Kazushi Sakuraba

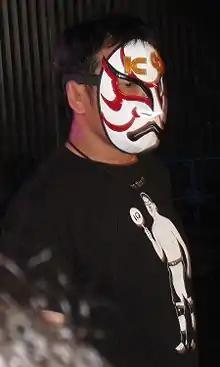
Sakuraba in June 2013.

On August 12, 2012, Sakuraba, alongside Katsuyori Shibata, started appearing in New Japan Pro-Wrestling. It was Sakuraba's first work for the company since 1995, and the first ever as a free agent instead of a representative from another promotion. Sakuraba and Shibata wrestled their first match on September 23, defeating Hiromu Takahashi and Wataru Inoue in a tag team match. Sakuraba and Shibata, collectively dubbed Laughter7, continued their winning ways at the following two pay-per-views, King of Pro-Wrestling on October 8 and Power Struggle on November 11, both times defeating the team of Togi Makabe and Wataru Inoue. Also at Power Struggle, Shinsuke Nakamura nominated Sakuraba as the next challenger for his IWGP Intercontinental Championship. On December 2, Sakuraba won his first exchange with Nakamura, when Laughter7 defeated Nakamura and Tomohiro Ishii in a tag team match to remain undefeated since their return. On January 4, 2013, at Wrestle Kingdom 7 in Tokyo Dome, Sakuraba suffered his first defeat since his return to professional wrestling, when he unsuccessfully challenged Shinsuke Nakamura for the IWGP Intercontinental Championship. Sakuraba and Shibata returned to their winning ways at the following pay-per-view, The New Beginning on February 10, where they defeated Hirooki Goto and Wataru Inoue in a tag team match. On April 7 at Invasion Attack, Sakuraba and Shibata suffered their first tag team loss, when they were defeated by Hirooki Goto and Yuji Nagata via referee stoppage, when Sakuraba injured his right elbow, after taking a belly-to-back suplex from Nagata, and unable to continue the match. New Japan later announced that Sakuraba would be sidelined for two to three months. Sakuraba wrestled his return match on July 20, defeating Yuji Nagata via submission. On September 8, Sakuraba and Shibata took part in the Wrestle-1 promotion's inaugural event, defeating Masakatsu Funaki and Masayuki Kono in a tag team match. Sakuraba continued his rivalry with Yuji Nagata at the September 29 Destruction pay-per-view, where he and Shibata defeated Nagata and Manabu Nakanishi with Sakuraba pinning his rival for the win.